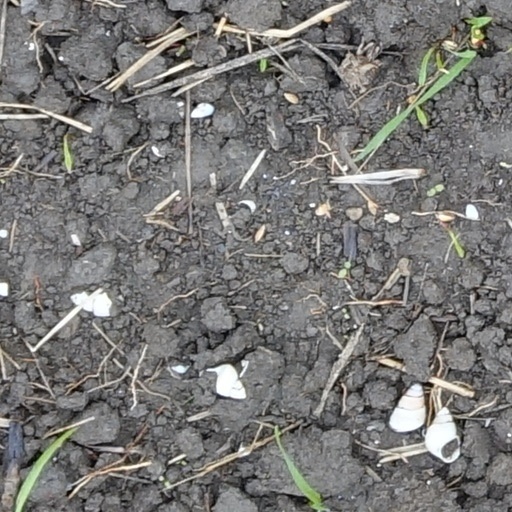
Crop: wheat